The Power of the Dog (Savage novel)

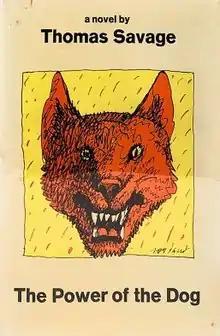
First edition (publ. Little, Brown)

The Power of the Dog is a 1967 novel of Western fiction written by American author Thomas Savage.